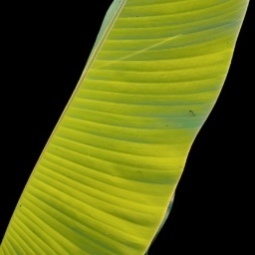
Label: Healthy